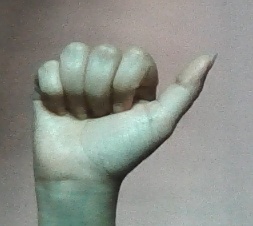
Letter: dhad